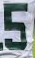
Number: 5